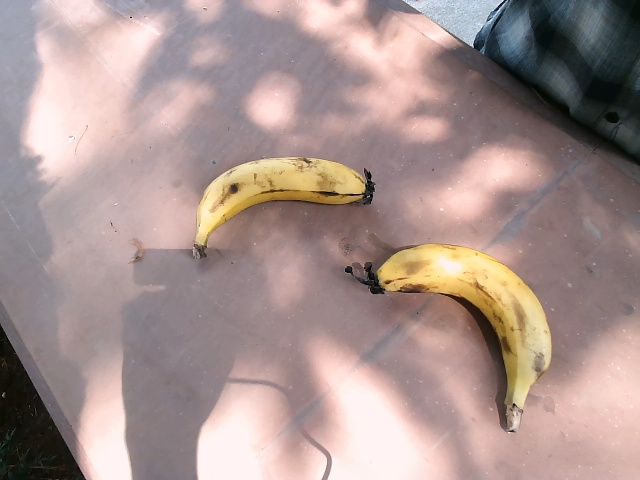
Label: Ripe_Banana